Kate Grigorieva

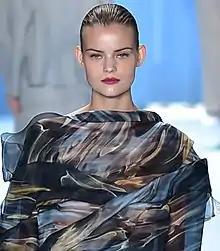
Grigorieva in 2015

Yekaterina Sergeyevna Grigoryeva (born 15 September 1988), known professionally as Kate Grigorieva, is a Russian model. She was a Victoria's Secret Angel from 2015 to 2016.